Blackpool Illuminations

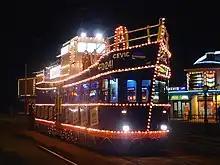
Illuminated tram on Blackpool promenade

Every year there is also the Festival of Light which features interactive installations and is described as being "a contemporary look at the concept of light and art working together to create entertainment". In the 1950s the Lights of Leamington Festival in Leamington Spa, Warwickshire, was said to rival the Blackpool Illuminations, but they only ran until 1961.